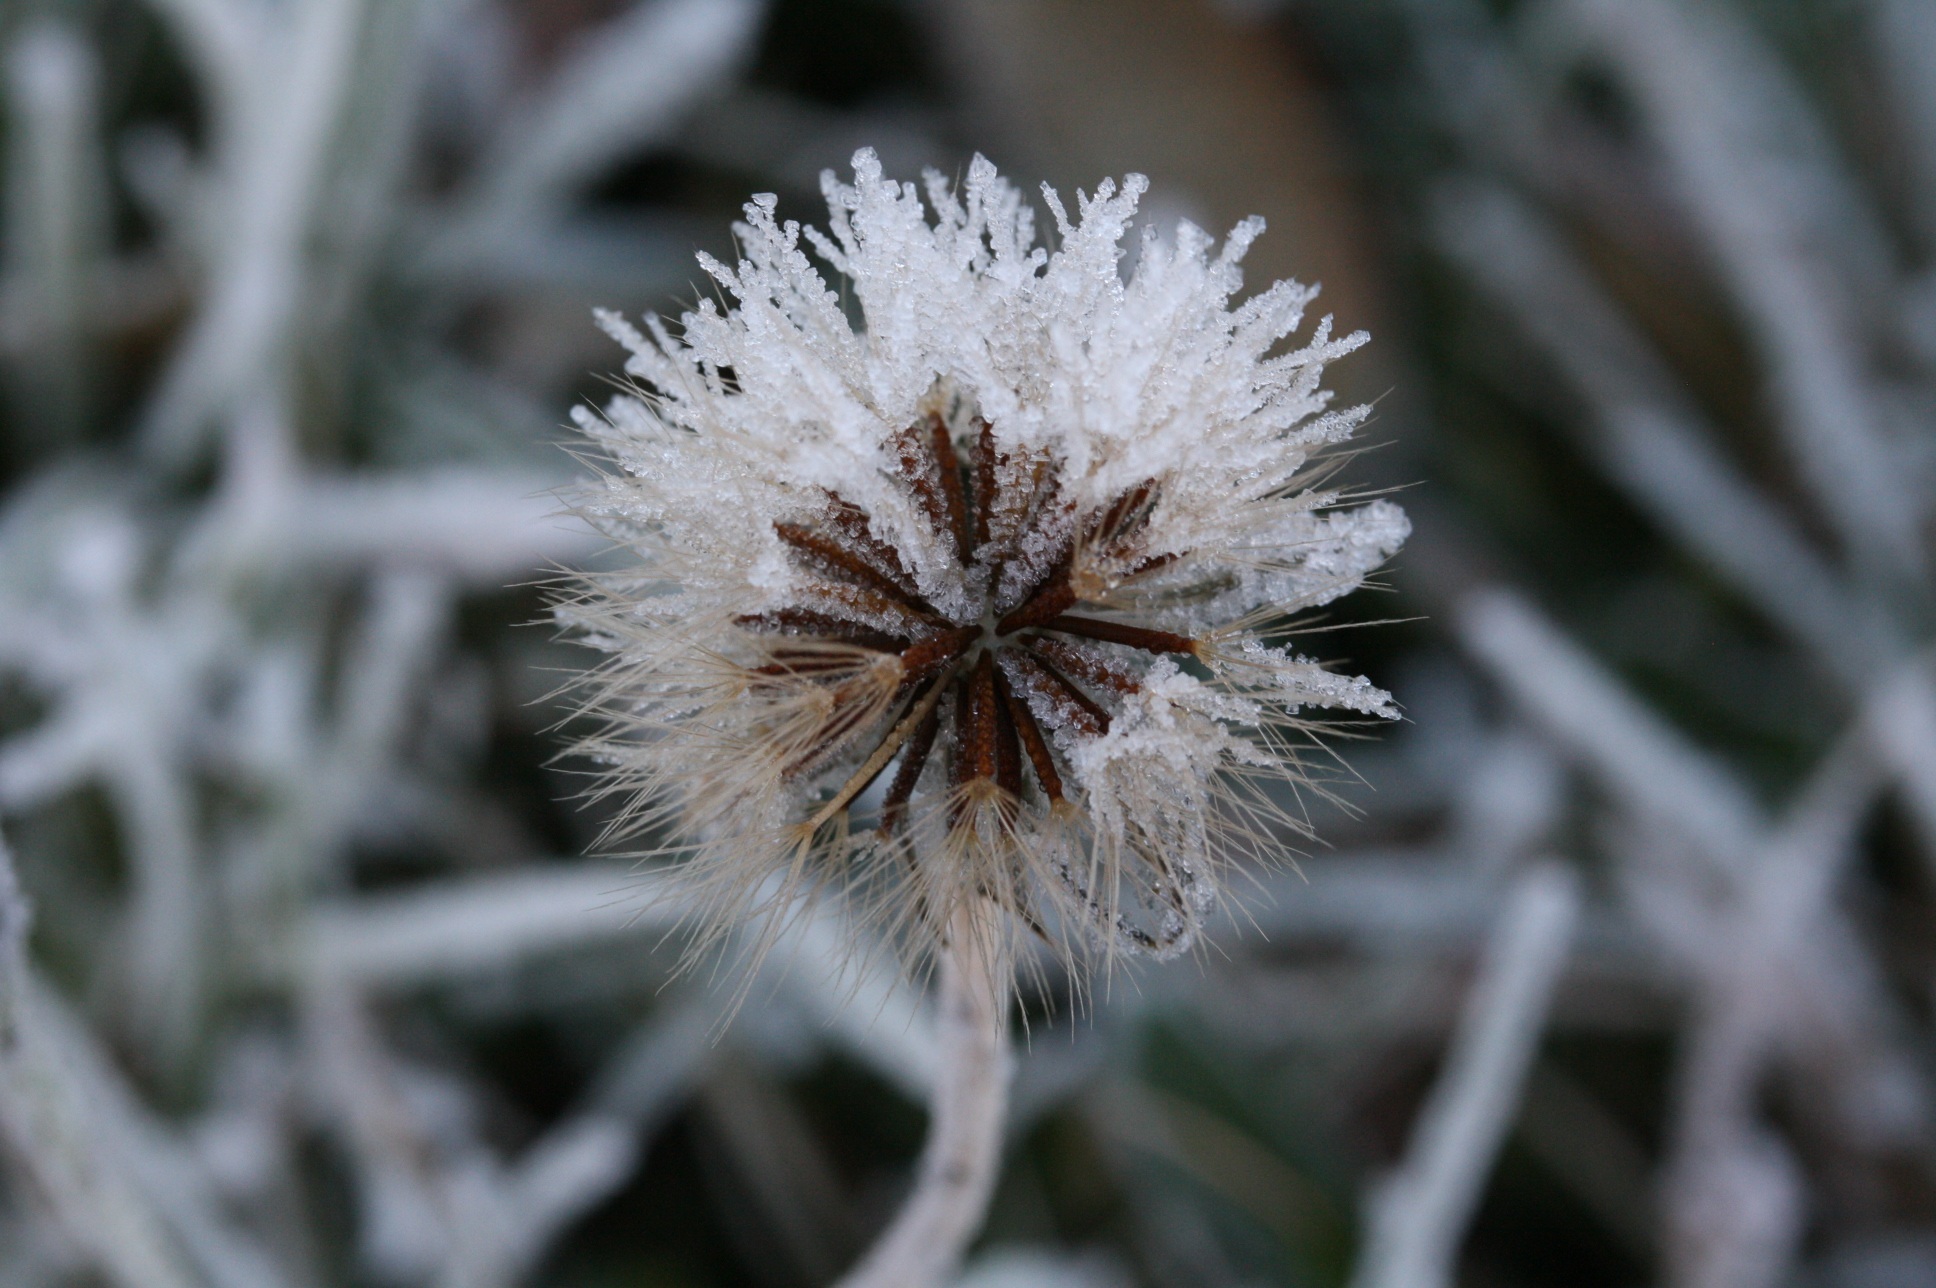
nature, branch, snow, cold, winter, structure, plant, dandelion, leaf, flower, frost, ice, botany, frozen, flora, season, fauna, wildflower, close up, iced, frosty, winter magic, freezing, macro photography, eiskristalle, crystals, flowering plant, daisy family, ice flowers, plant stem, land plant, thorns spines and prickles